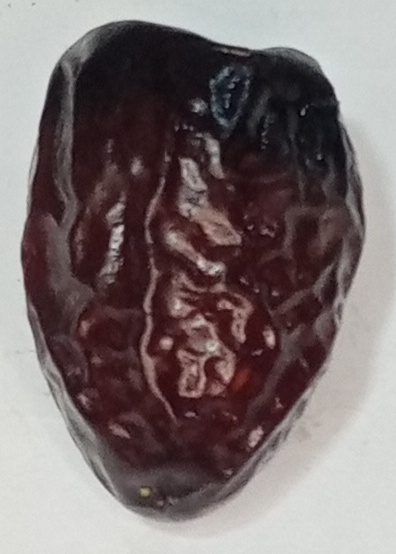
Variety: kupro
Size: large
Grade: grade-3